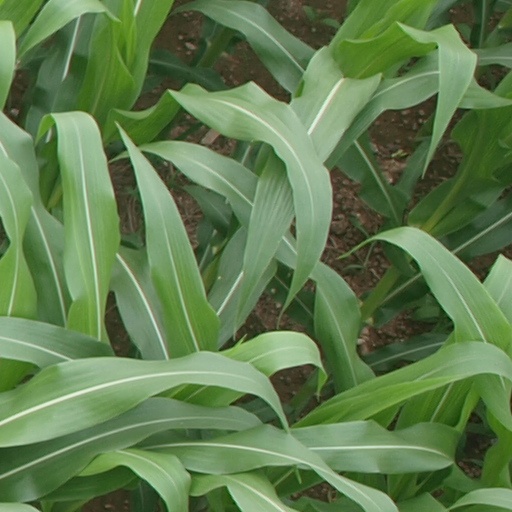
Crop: maize; corn